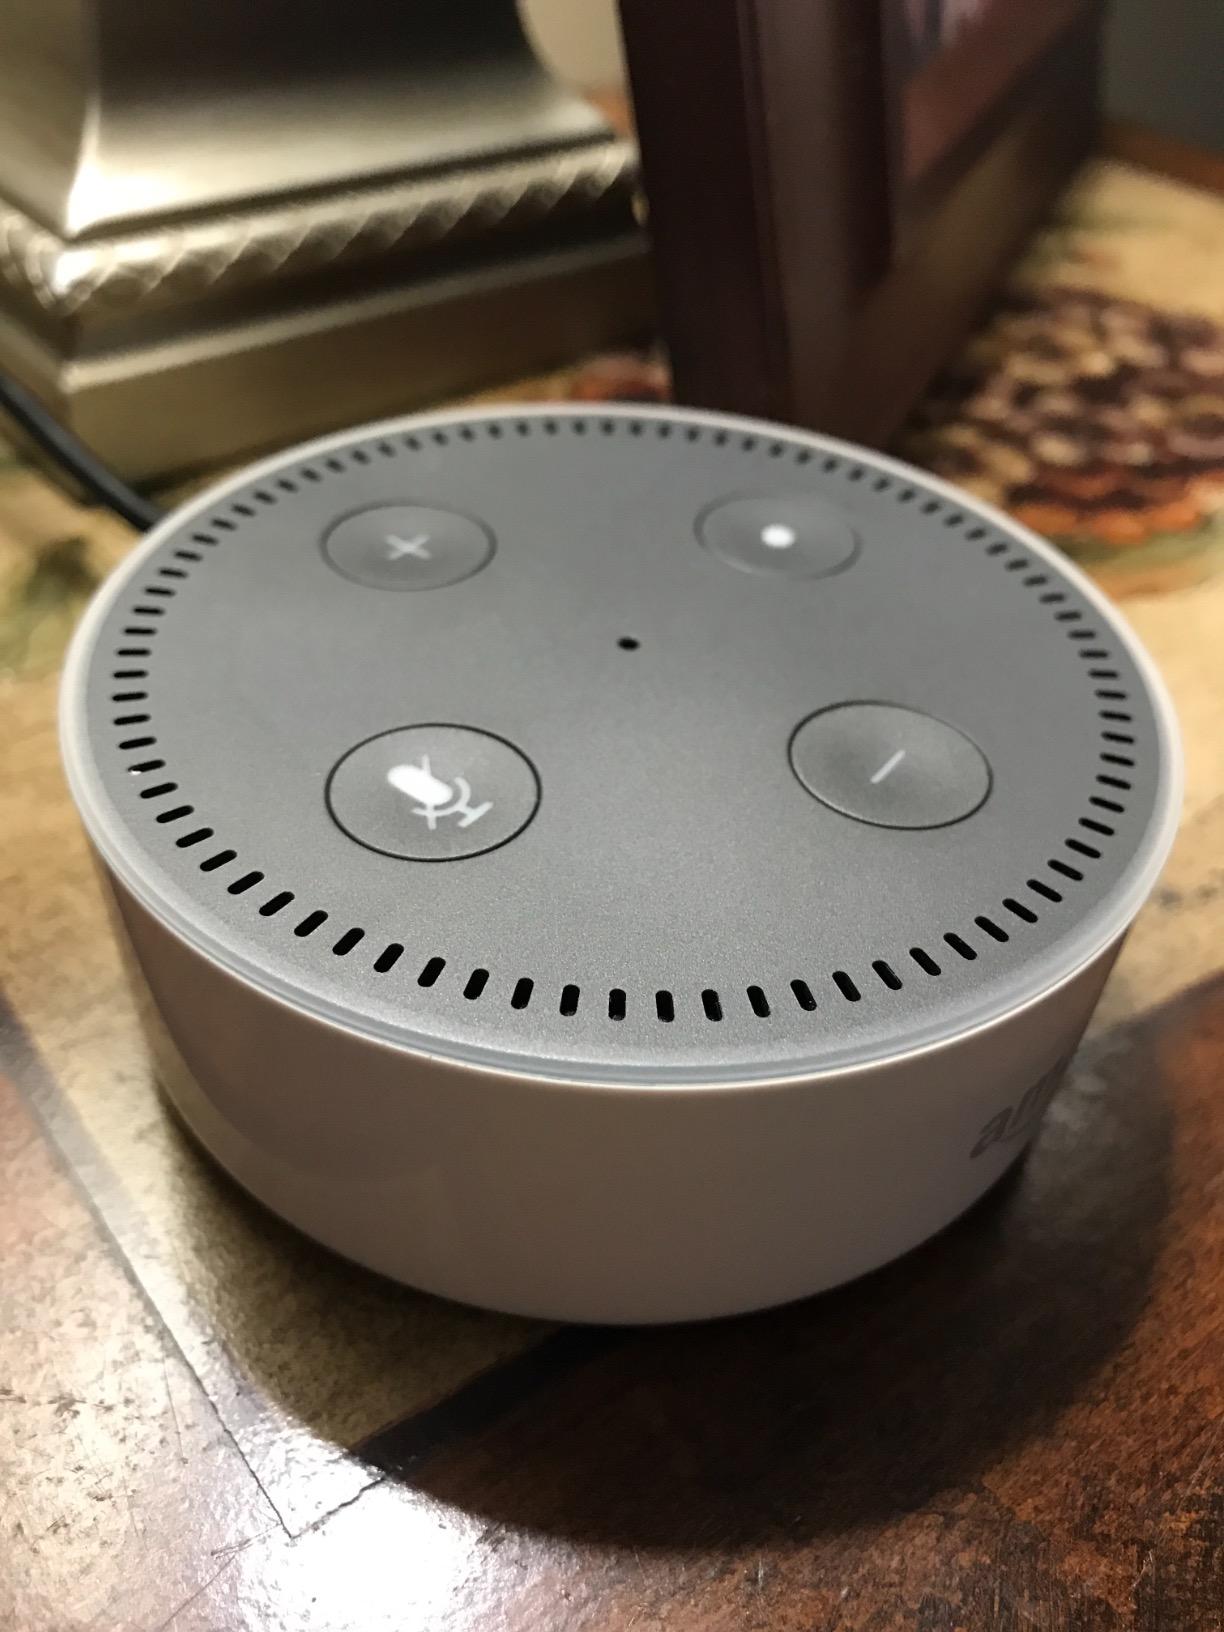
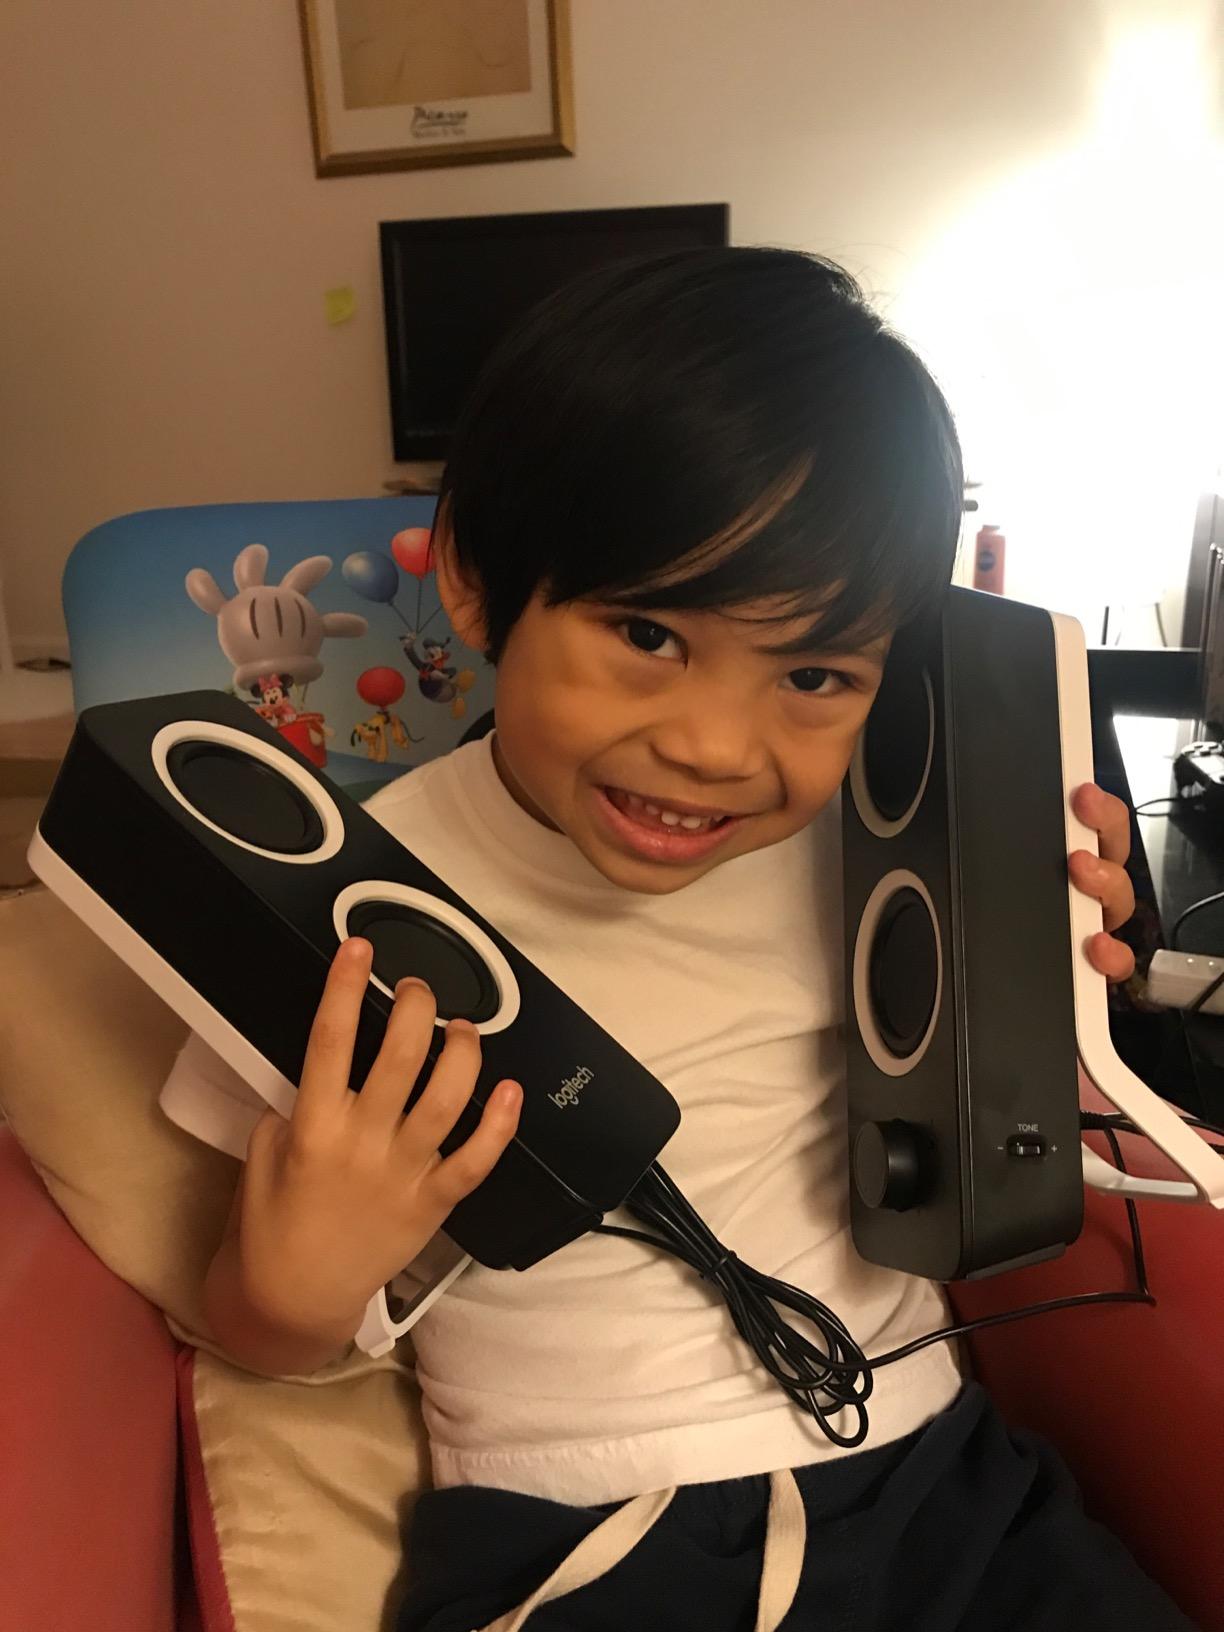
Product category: speaker
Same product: no